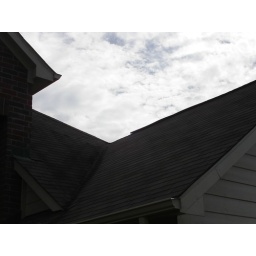
Roof above the garage - water came in through the roof peak.